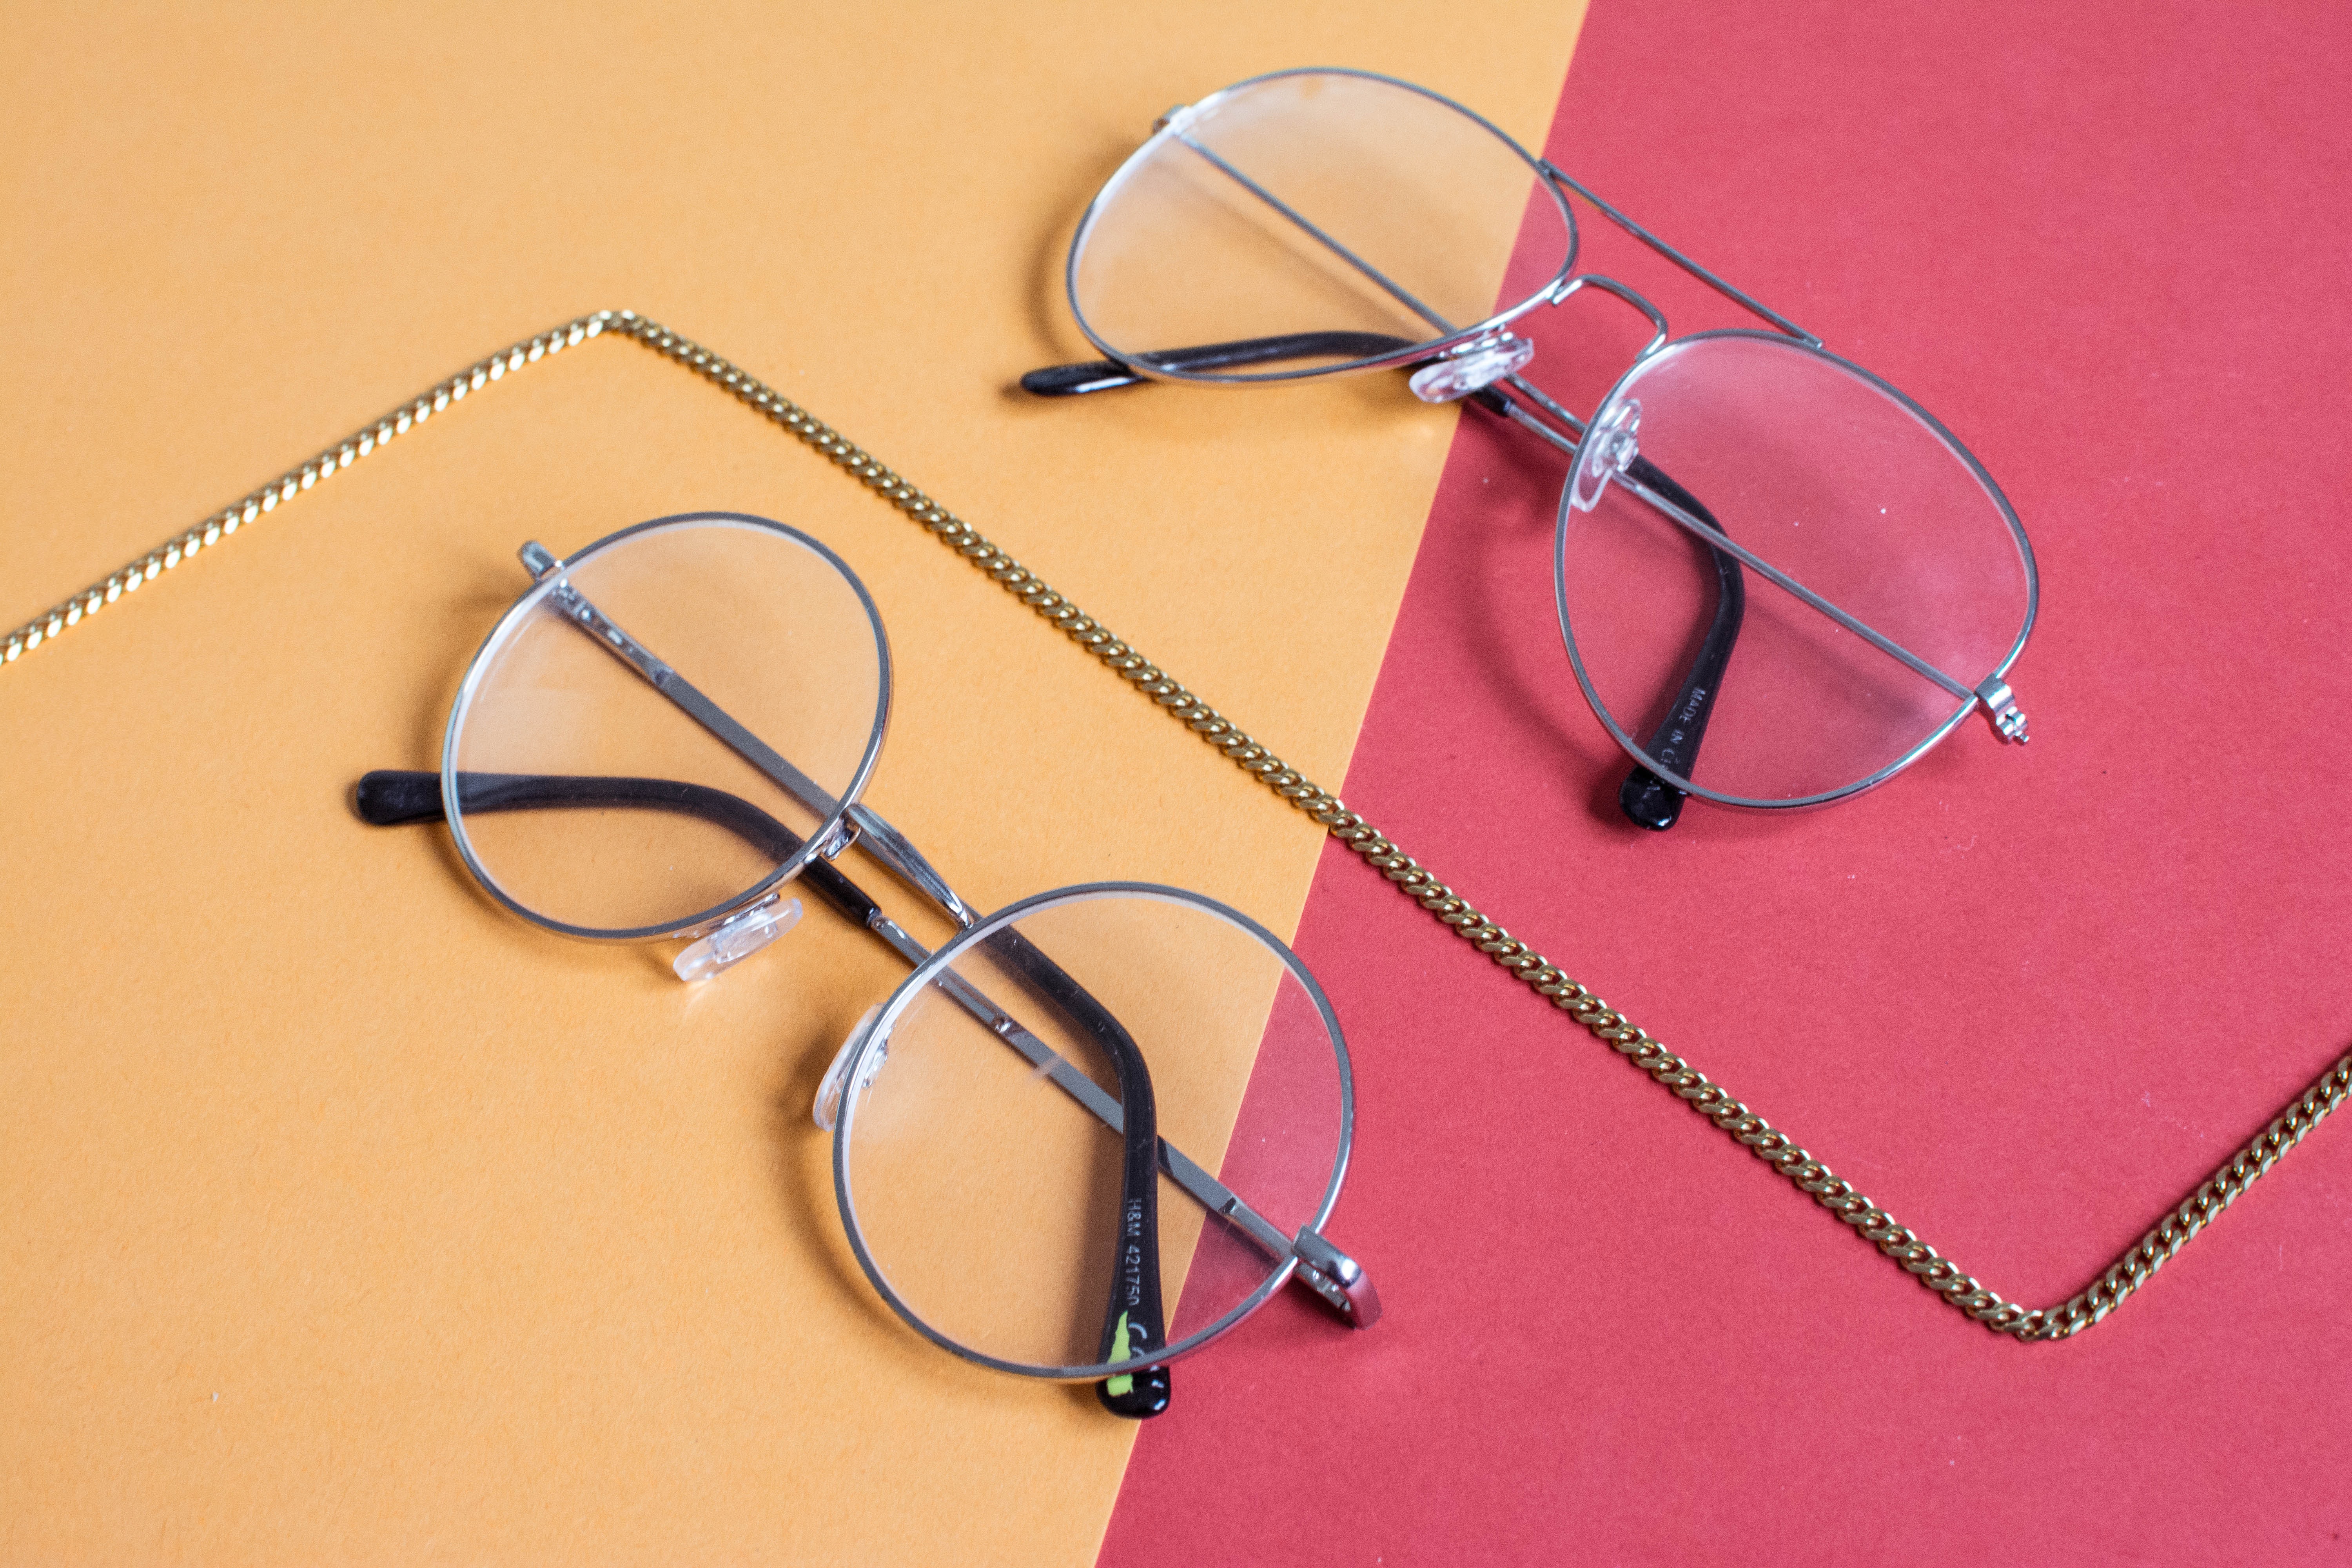
eyewear, glasses, wire, fashion accessory, jewellery, vision care, silver, circle, Eye glass accessory, metal